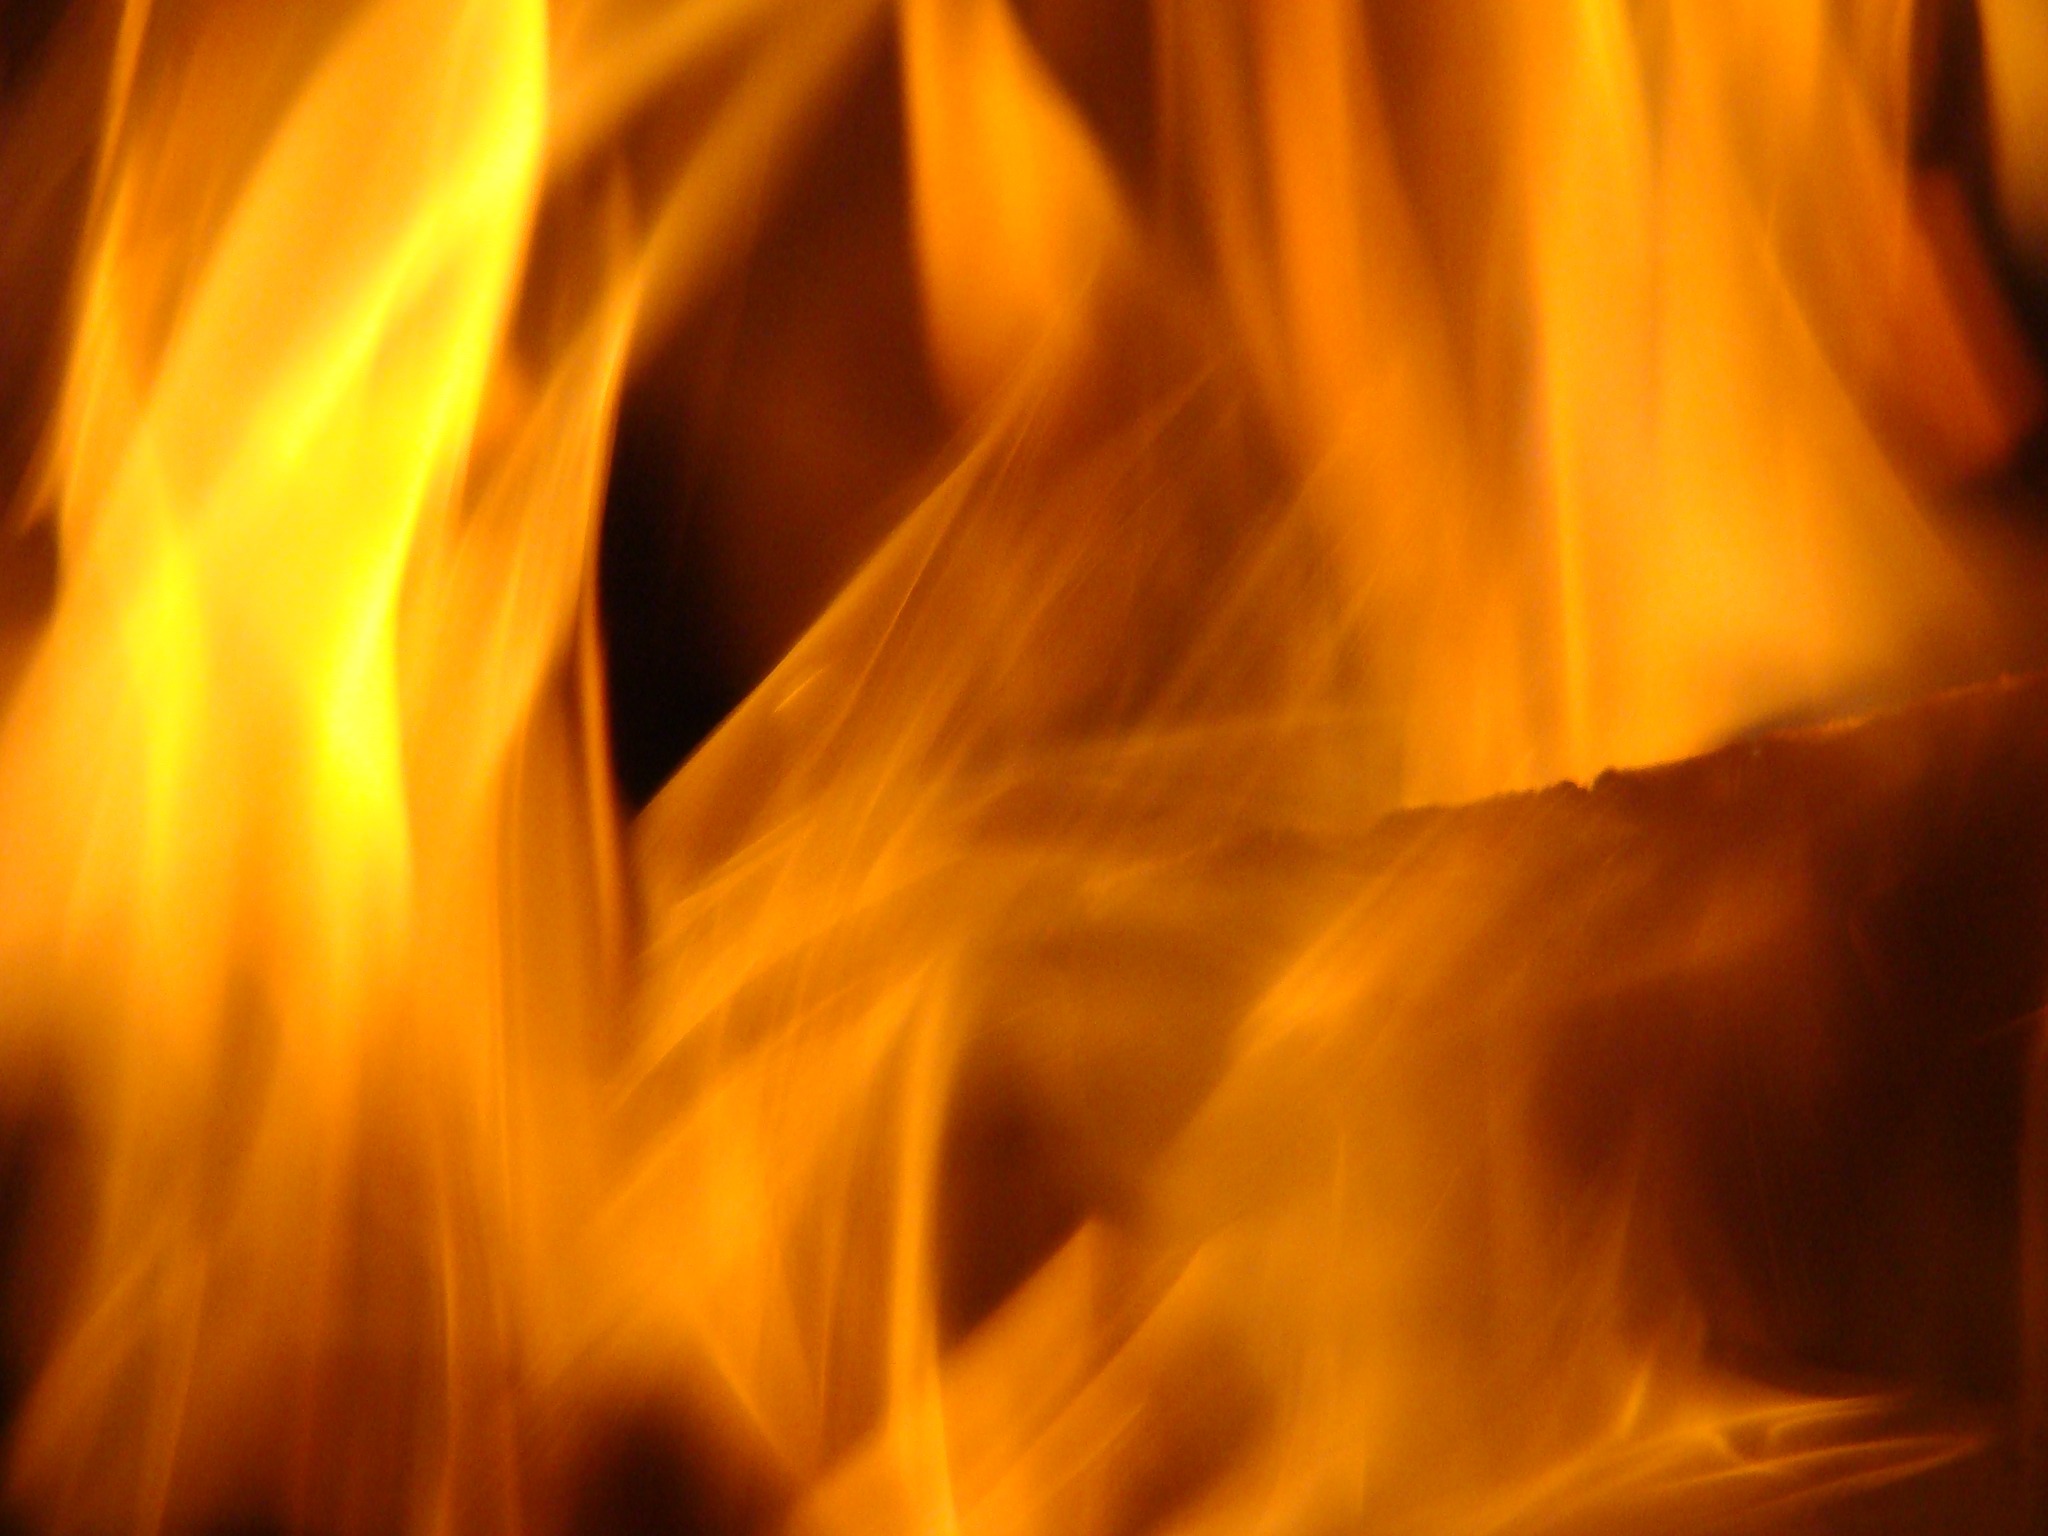
light, sunlight, flower, flame, fire, yellow, macro photography, the stake